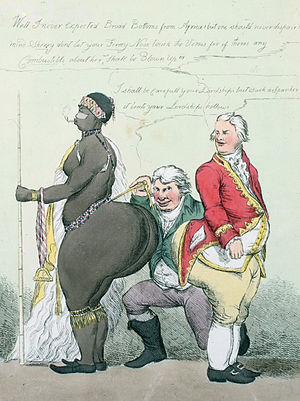
Saartjie Baartman, parfois prénommée Sarah Baartman, de son vrai nom Sawtche, née vers 1788-1789 dans le Cap-Oriental et morte le 29 décembre 1815 à Paris, est une femme khoïsan réduite en esclavage et exhibée en Europe pour son large postérieur, où elle était connue sous le surnom de « Vénus hottentote ».
William Heath, né en 1794 et mort en 1840, est un artiste britannique. Il est surtout connu pour la publication de ses gravures qui comprennent des caricatures, caricatures politiques et des commentaires sur la vie contemporaine.